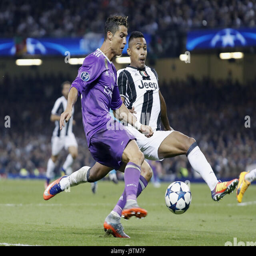
midfielder vies for the ball with defender